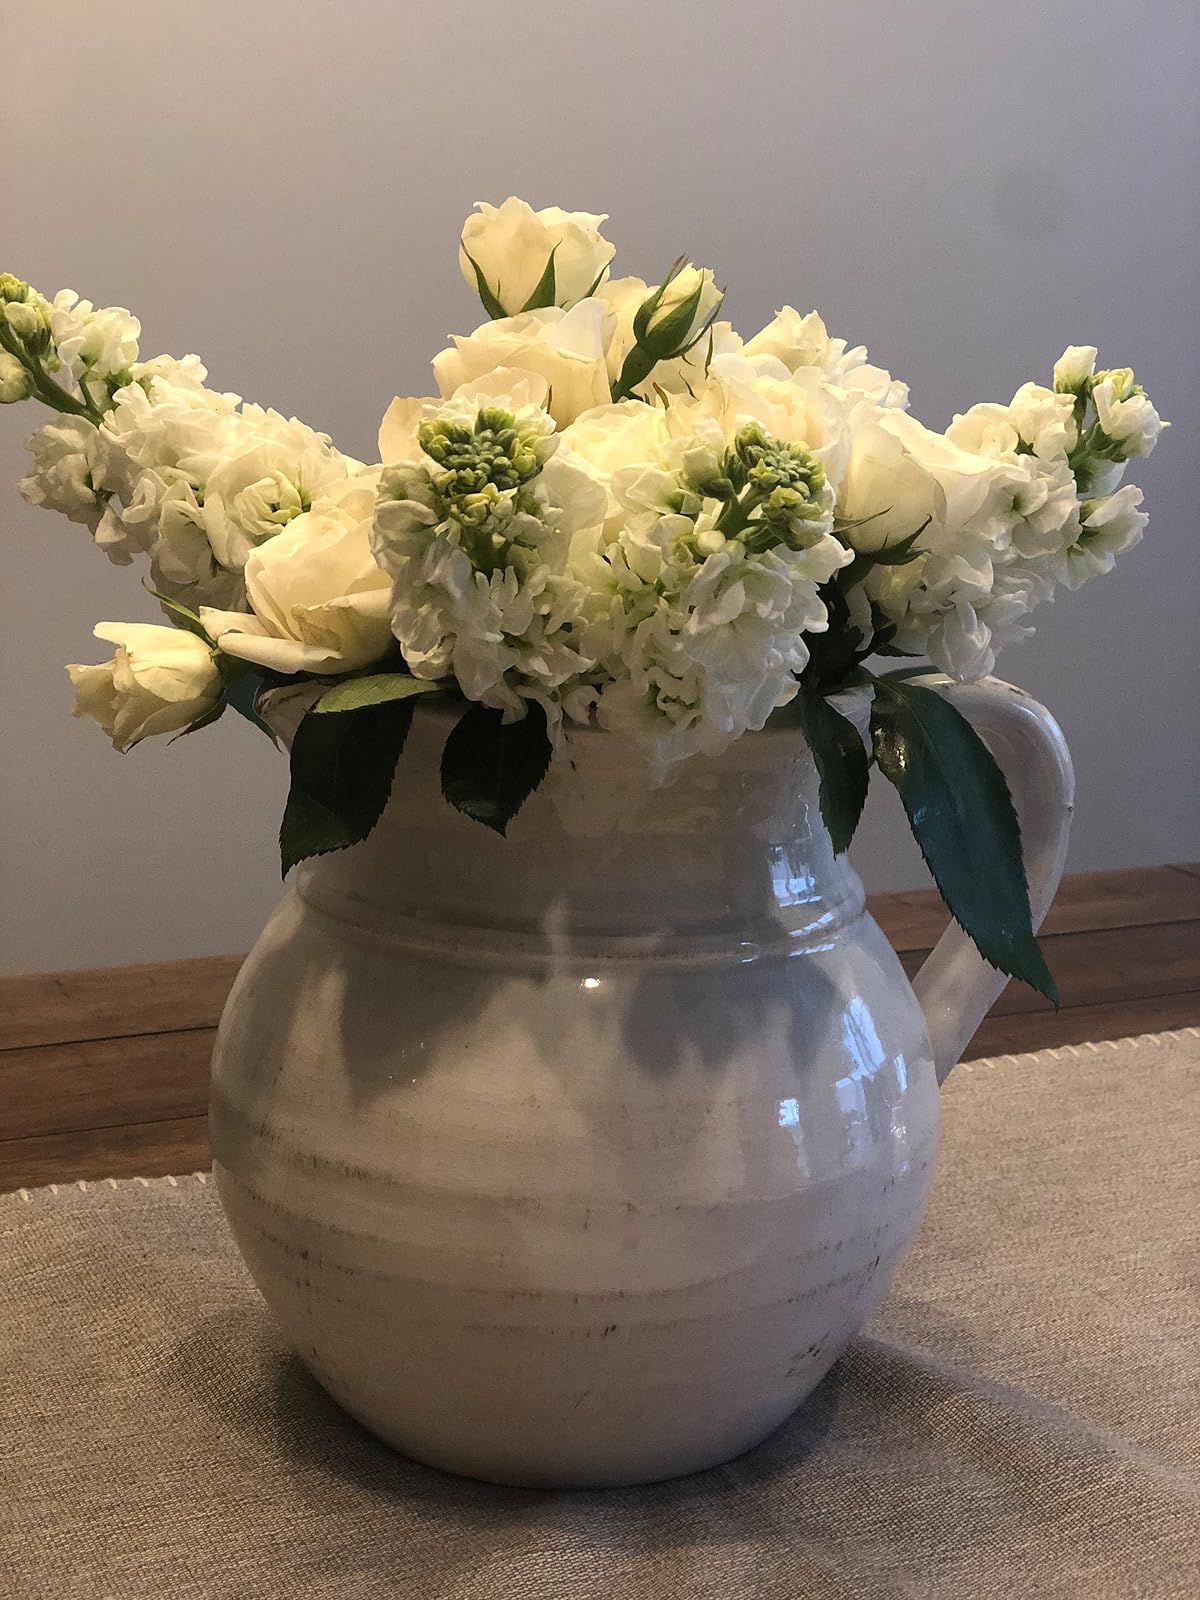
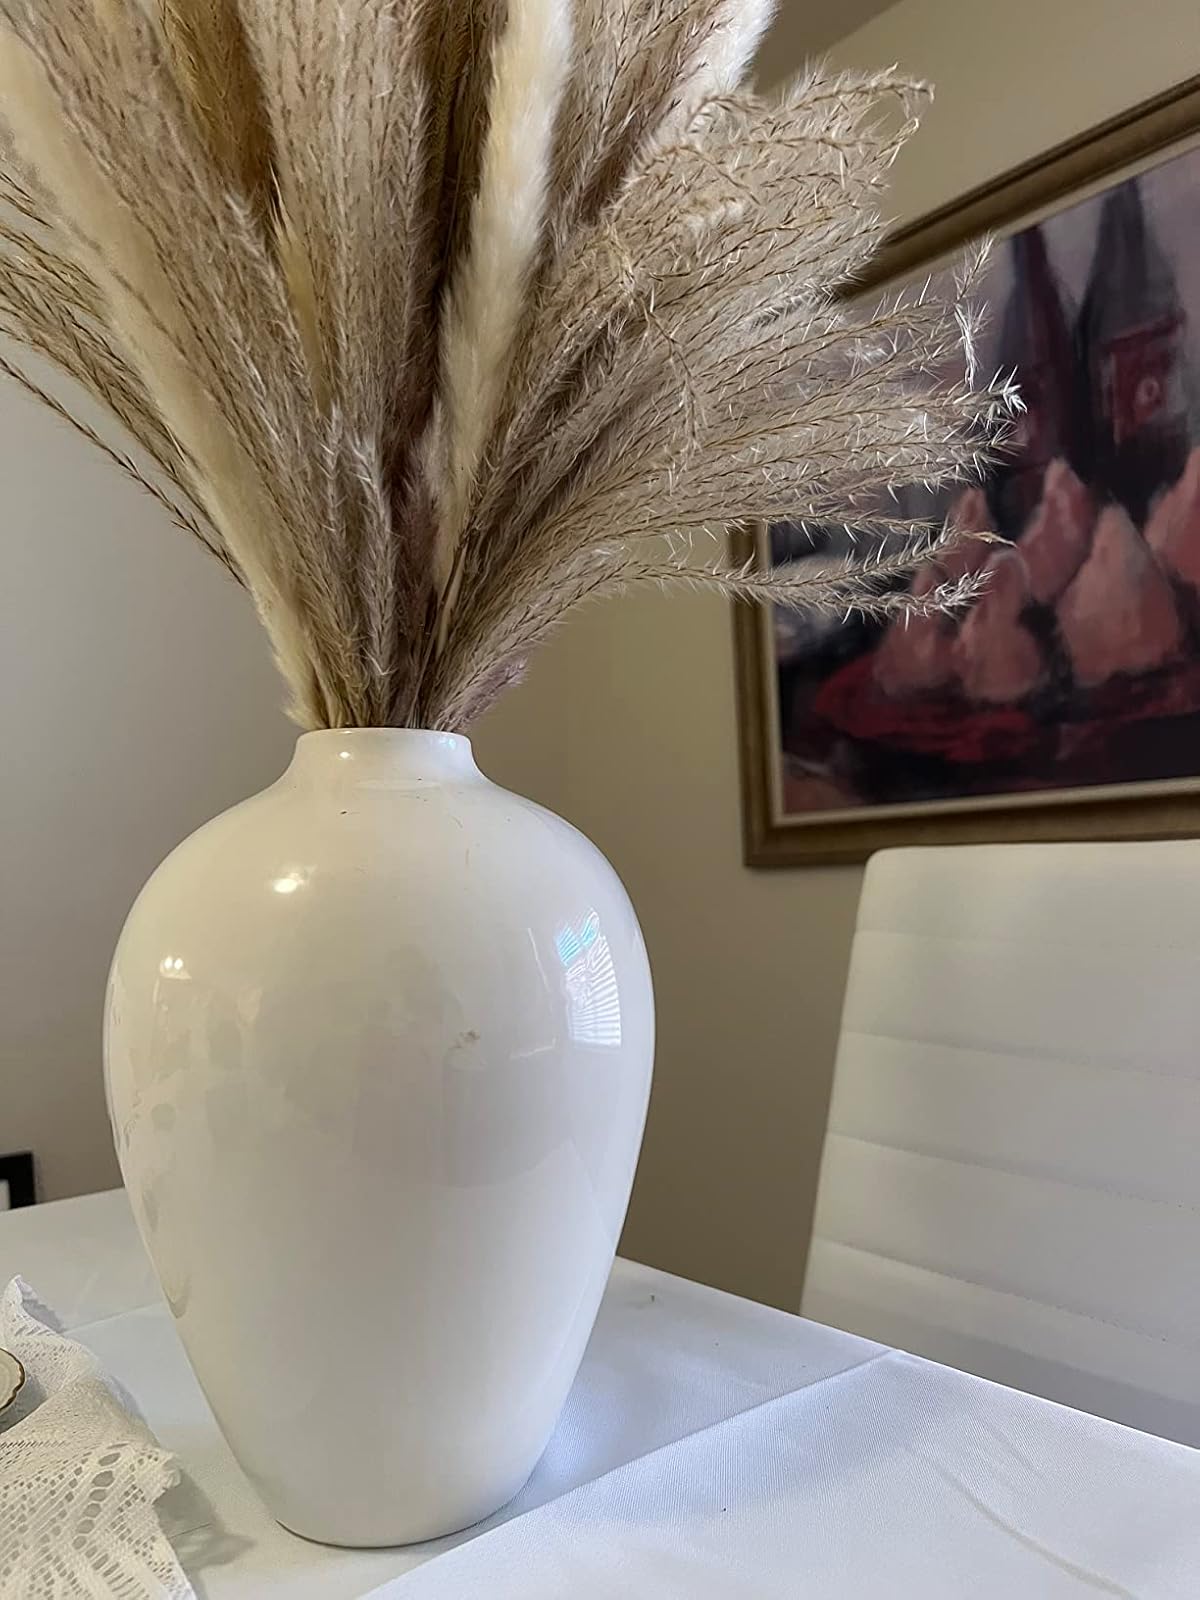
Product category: vase
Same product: no